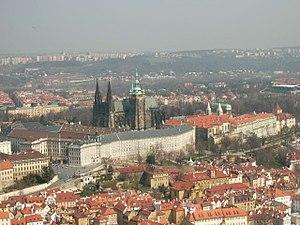
Cette liste concerne les évêques et archevêques de Prague. L'archidiocèse de Prague est créé comme évêché en 973, et élevé à l'archiépiscopat le 30 avril 1344. Les noms de ces prélats sont donnés en tchèque, avec version française ou autre lorsqu'il convient.
Le château de Prague est le château fort où les rois de Bohême, les empereurs du Saint-Empire romain germanique, les présidents de la République tchécoslovaque, puis de la Tchéquie, siègent ou ont siégé. Les joyaux de la couronne de Bohême y sont conservés. Le Livre Guinness des records l'a classé comme étant le plus grand château ancien du monde ; il a en effet une emprise au sol de 570 mètres de long sur 130 de large.
Le Hradschin, selon la graphie traditionnelle française issue de l'allemand, Hradchin dans le poème Zone d'Apollinaire ou les Hradčany, est un quartier de Prague, originellement l'une des quatre villes fondatrices de la « grande Prague ».
La cathédrale Saint-Guy est une cathédrale à Prague, capitale de la Tchéquie, et le siège de l'archevêché de Prague. Le nom complet de la cathédrale est Cathédrale Saint-Guy, Saint-Venceslas et Saint-Adalbert. Située à l'intérieur du château de Prague, elle est un excellent exemple d'architecture gothique et est la plus grande et plus importante église du pays.
Le royaume de Bohême était un royaume situé dans la région de la Bohême, en Europe centrale, dont la plupart des territoires se trouvent actuellement en République tchèque.